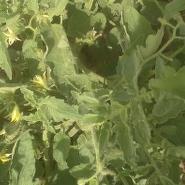
Crop: Tomato
Condition: healthy-leaf